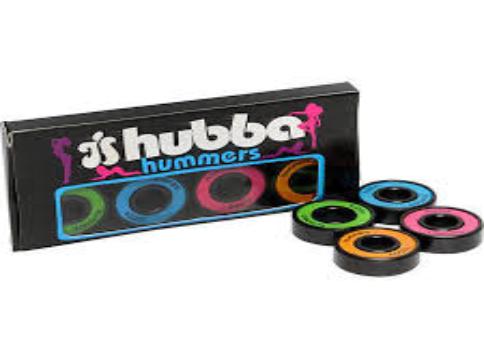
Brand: hubba wheels
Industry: Clothes